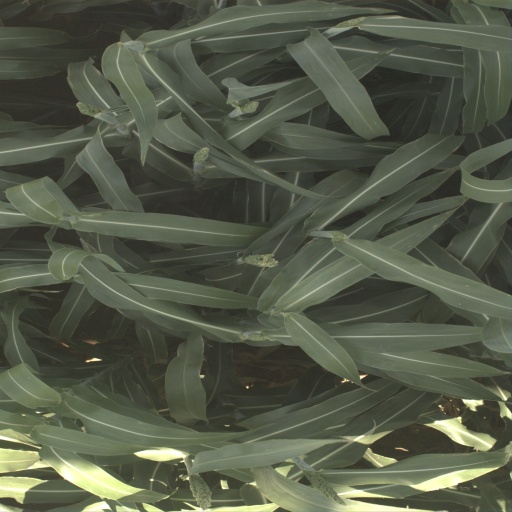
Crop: sorghum